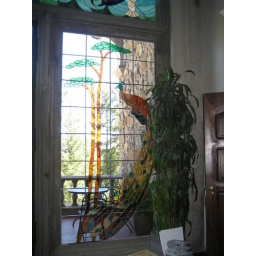
Stain glass window in the winery